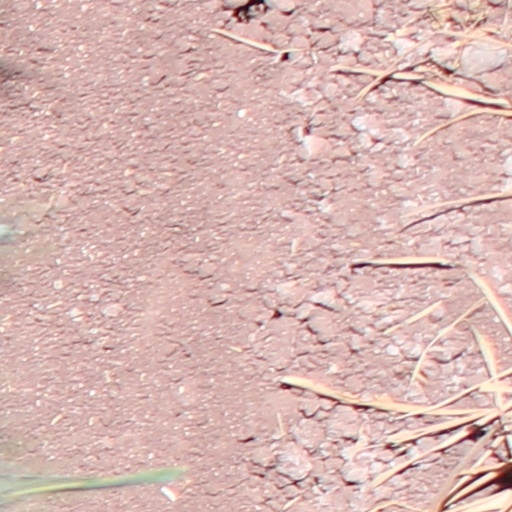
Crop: wheat